Dr. Carl V. Reynolds House

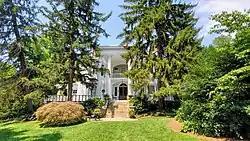
Dr. Carl V. Reynolds House, 2021

Dr. Carl V. Reynolds House, now known as the Albemarle Inn, is a historic home located at Asheville, Buncombe County, North Carolina. It was built in 1909, and is a three-story, square frame dwelling in the Colonial Revival / Neoclassical style. It features a flat roofed portico with pairs of fluted Corinthian order columns and half-round pilasters. The home was converted into apartments in the 1940s and now houses an inn.